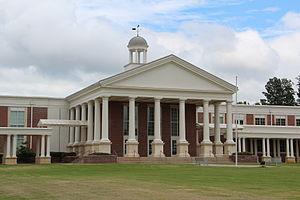
Milton est une ville de banlieue d'Atlanta dans le Comté de Fulton en Géorgie.